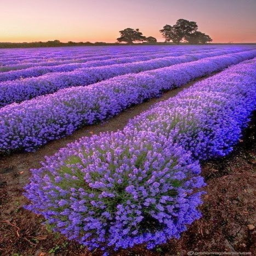
person and miles of lavender fields , in the region .